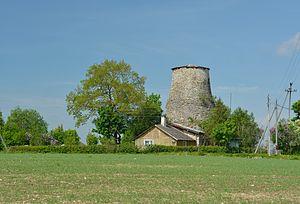
Habaja est un petit bourg de la Commune de Kose du comté de Harju en Estonie.